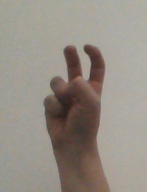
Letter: toot